U.S. Route 220 in Maryland

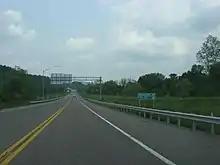
US 220 northbound past the split from I-68/US 40 in Cumberland

US 220 enters Maryland in southwestern Allegany County, crossing the North Branch Potomac River and its own old alignment on a bridge from Keyser to McCoole. The highway meets the eastern terminus of MD 135 (Paxton Street) before gaining a climbing lane and ascending a hill. US 220 crosses over its old alignment again, then meets the old alignment, unsigned MD 135A, at the top of the hill. The federal highway turns northeast as McMullen Highway, a two-lane undivided road paralleling the North Branch Potomac River north to Cumberland. The highway passes through the hamlet of Dawson, where it passes a curve of its old alignment designated MD 830A and closely parallels CSX's Mountain Subdivision. US 220 splits away from the railroad tracks to follow the valley of Deep Hollow Creek between Fort Hill immediately to the east and Dans Mountain further to the west. After passing through the hamlet of Danville, the federal highway passes into the valley of Mill Run. After passing another curve of old alignment designated MD 830B, US 220 leaves Fort Hill and Mill Run behind.